Peter Pan (1954 musical)

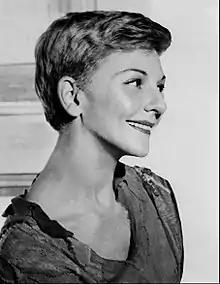
Martin as "Peter Pan"

On March 7, 1955, NBC presented "Peter Pan" live as part of "Producers' Showcase" (with nearly all of the show's original cast) as the first full-length Broadway production on color TV. The show attracted a then-record audience of 65-million viewers, the highest ever up to that time for a single television program. Mary Martin and Cyril Ritchard had already won Tony Awards for their stage performances, and Martin won an Emmy Award for the television production. It was so well received that the musical was restaged live for television (again on "Producers' Showcase") on January 9, 1956. Both of these broadcasts were produced live and in color, but only black-and-white kinescope recordings survive.